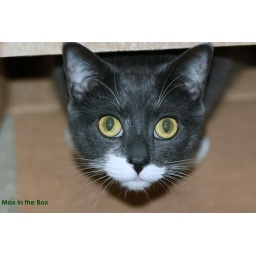
cat in the box